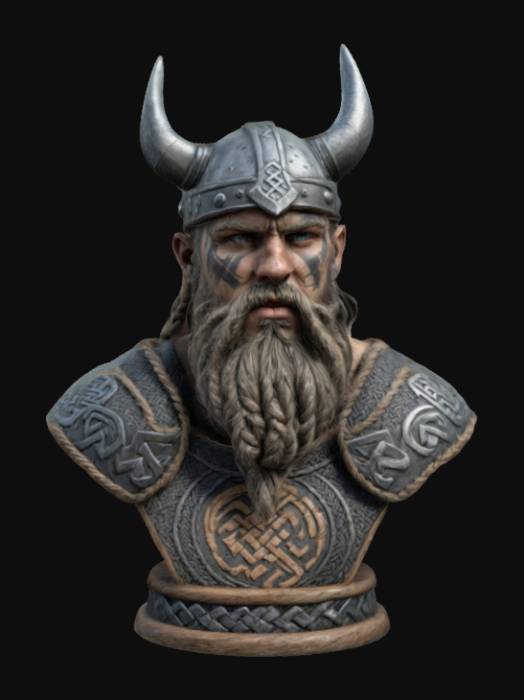
미적 점수 (1~10점): 7